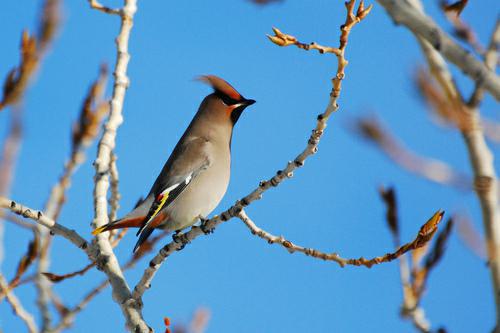
A photo of a bohemian waxwing